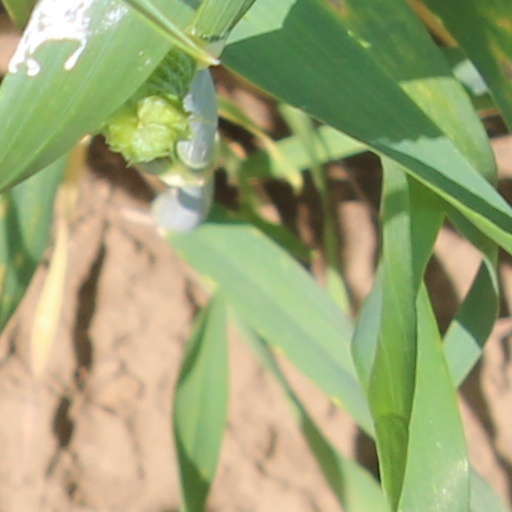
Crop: wheat